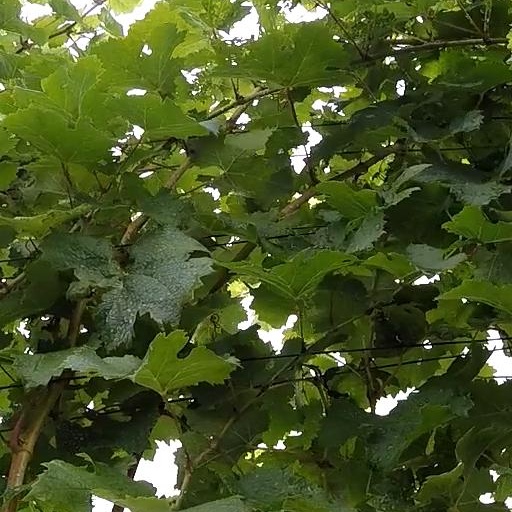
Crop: grape